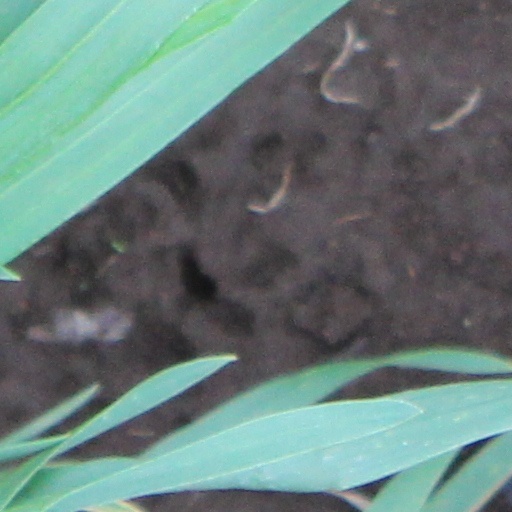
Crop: wheat